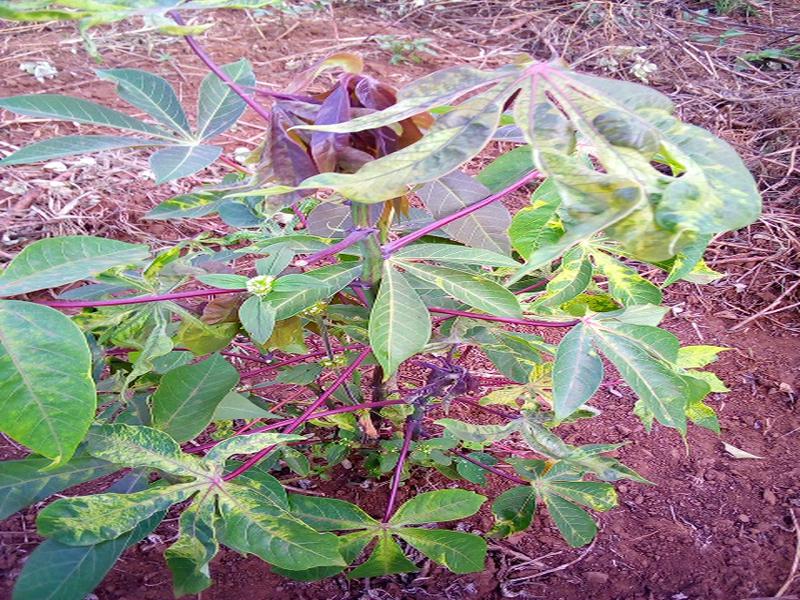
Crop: cassava
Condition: mosaic_disease